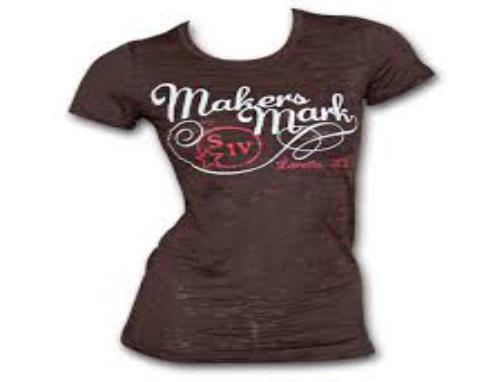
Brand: Maker's Mark
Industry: Food